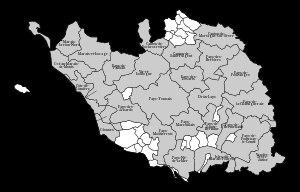
Dans la Vendée, l’histoire du découpage intercommunal se constitue de différentes étapes entre la mise en place des premières formes intercommunales à la fin du XIXᵉ siècle et l’émergence, entre les années 1990 et 2000, de nouvelles structures : les établissements publics de coopération intercommunale à fiscalité propre.